Vädersolstavlan

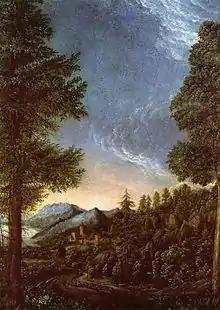
Landscape with a realistic sky by Albrecht Altdorfer 1528. (Alte Pinakothek.)

No prototypes for the painting are known in Sweden, and while the painting is occasionally associated with the Danube school, much about its stylistic and iconographic history remains to be investigated. A possible stylistic prototype is the illustrated Bible of Erhard Altdorfer (brother of the more famous Albrecht Altdorfer). Begun in 1530, it was inspired by the works of Cranach and Dürer, but also renewed the genre by combining commonplace details with an undertone of approaching disaster. In particular, Altdorfer's apocalyptic illustrations for the Revelation to John deliver an evangelic message similar to that of the "Vädersolstavlan". Historical documents show that Olaus Petri, who commissioned the painting, combined biblical quotations related to the Apocalypse with the painting hanging in the church. Copies of Erhard Altdorfer's apocalyptic woodcuts may have been available in Stockholm through the German merchant Gorius Holste who lived by Järntorget square and who was a friend of both Petri and Martin Luther.